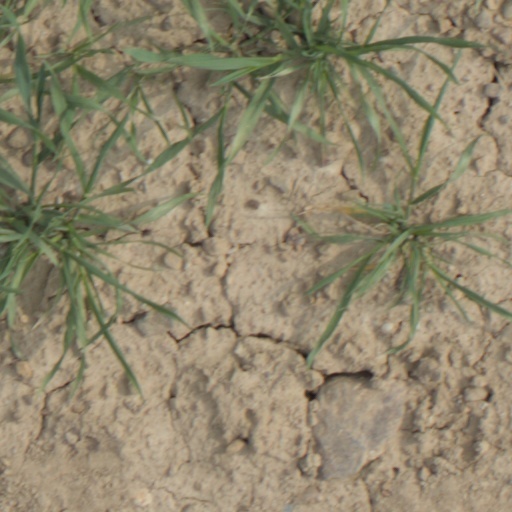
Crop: wheat